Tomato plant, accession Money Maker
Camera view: horizontal (90 deg, fisheye); turntable rotation: 90 degrees
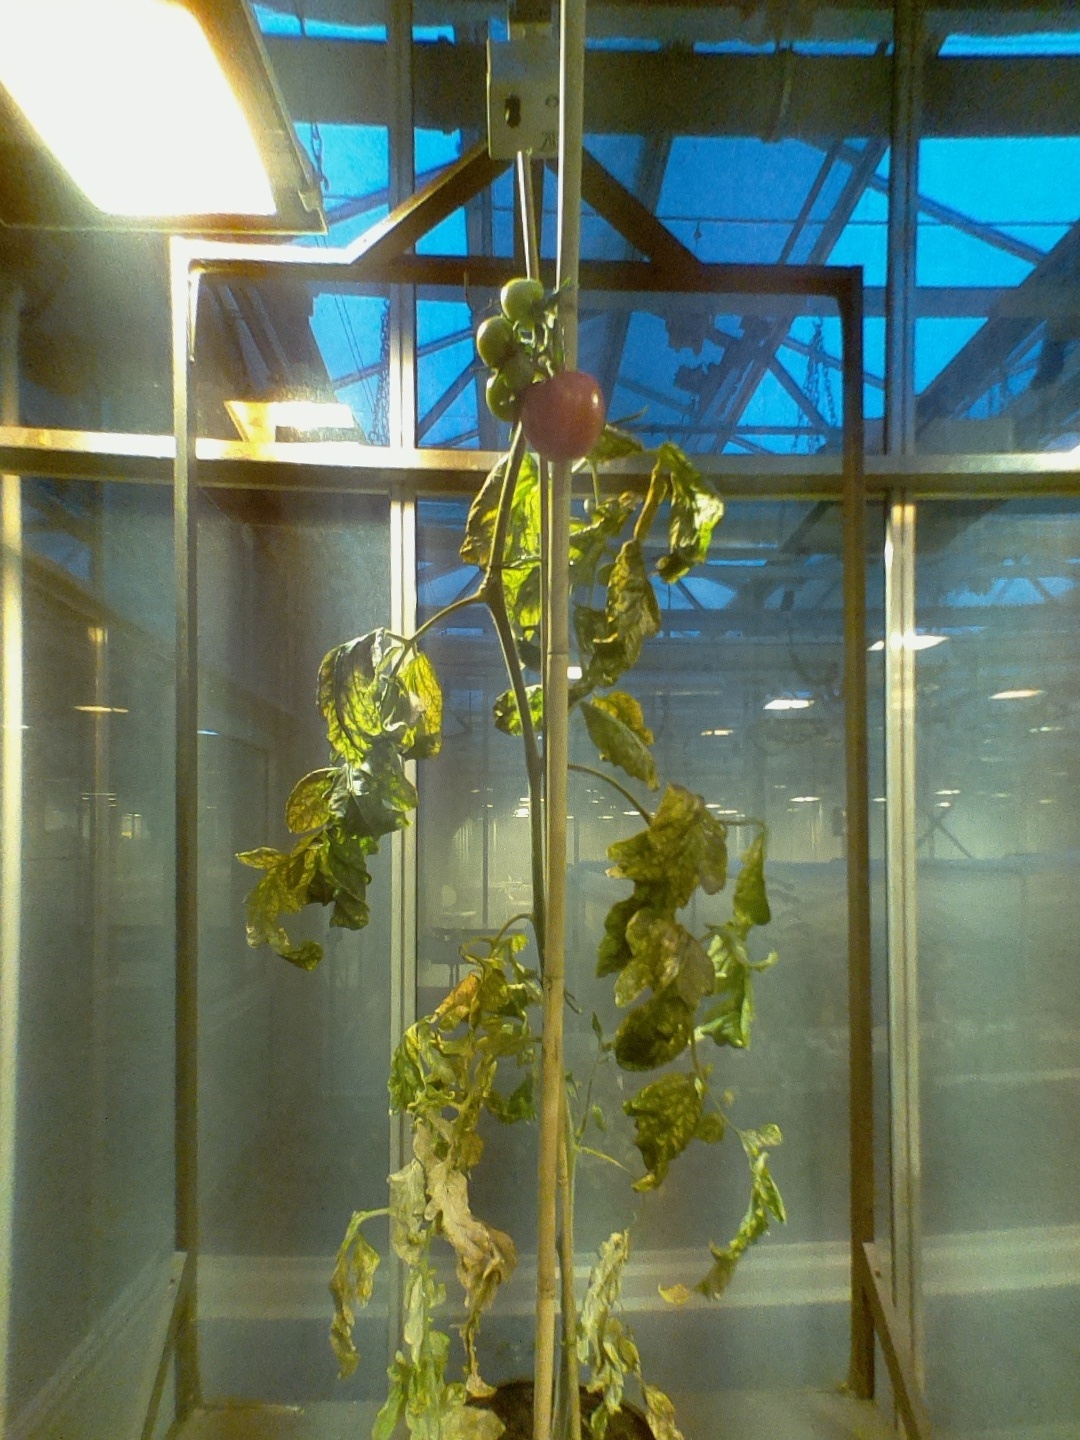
BBCH growth stage 81: 10%-20% of fruits show typical fully ripe color